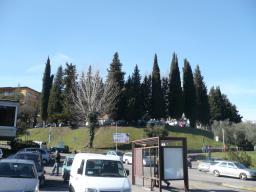
Label: Background_without_leaves